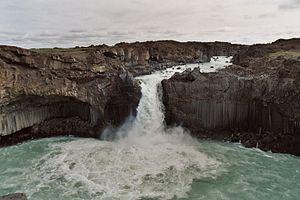
Vue sur la cascade d'Aldeyarfoss, en Islande La photographie a été prise, photographie numérisée à partir d'une pellicule argentique. Voir la page sur fr:Aldeyjarfoss pour plus d'informations sur le lieu.
Les cascades d'Islande se rencontrent dans tout le pays et prennent des formes variées suivant les roches qu'elles dévalent.
Aldeyjarfoss est une chute d'eau en Islande. Elle se trouve près de la partie nord de la route de Sprengisandur sur les Hautes Terres d'Islande.